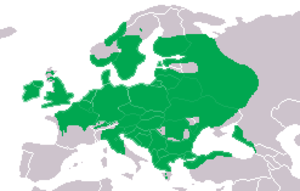
Cette liste des amphibiens de Bretagne regroupe les espèces d'amphibiens vivant en Bretagne.
Cette liste des amphibiens de France regroupe les espèces d'amphibiens vivant en France métropolitaine.